Muthal Mariyathai

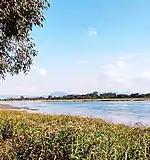

The film was launched at Prasad Studios. Filming was entirely held at Talakadu, a village near Mysore in Karnataka. Though Ganesan was known mainly for his melodramatic performances and powerful dialogue delivery, Bharathiraja asked him to tone them down for playing Malaichami and "just be himself". On the sets, Ganesan insisted on seeing what Bharathiraja wanted first before performing a scene. At Bharathiraja's request, Ganesan acted without a wig or makeup, and wore only a dhoti and shirt while filming his scenes. According to Ranjini, Ganesan never coached the other actors, "but always let them try out their roles themselves". Many scenes were filmed at a tree near the Shivanasamudra Falls on the banks of the Kaveri river.